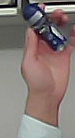
Product: nivea_rollon